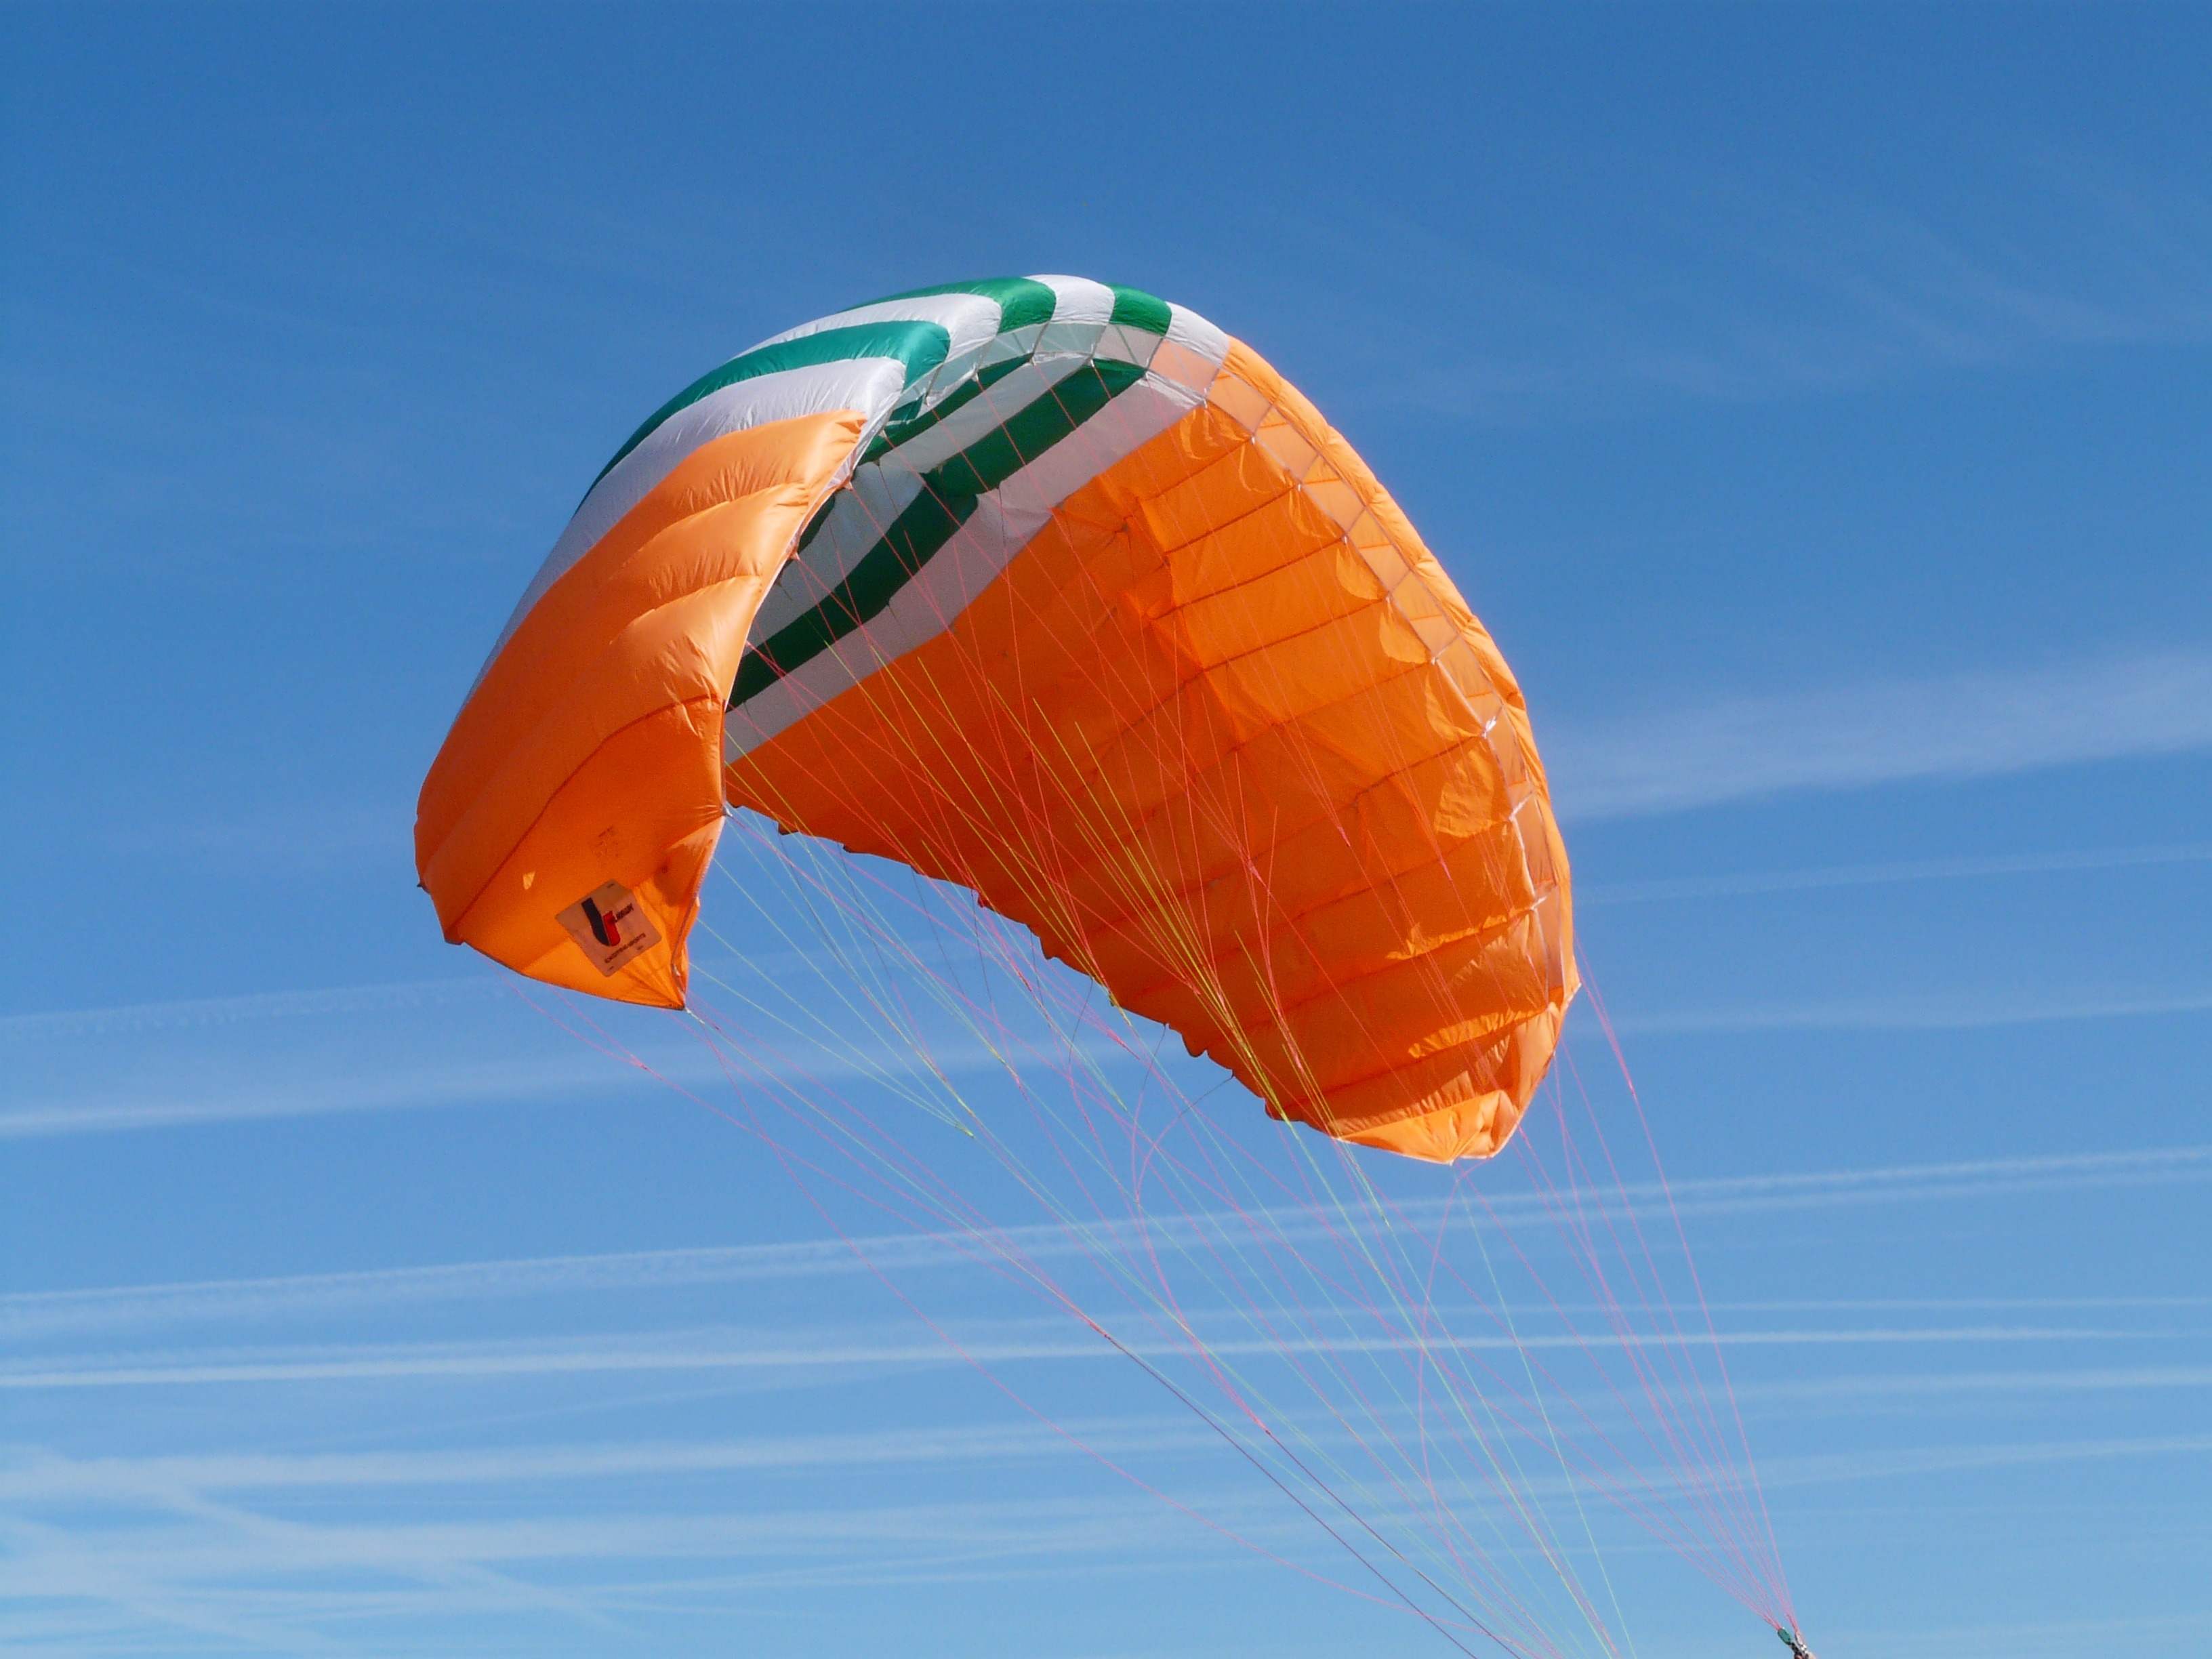
sky, sport, fly, orange, blue, colorful, extreme sport, toy, parachute, paragliding, sports, windy, parachuting, airy, air sports, gaudy, atmosphere of earth, windsports, sliding gliding, floating sailing